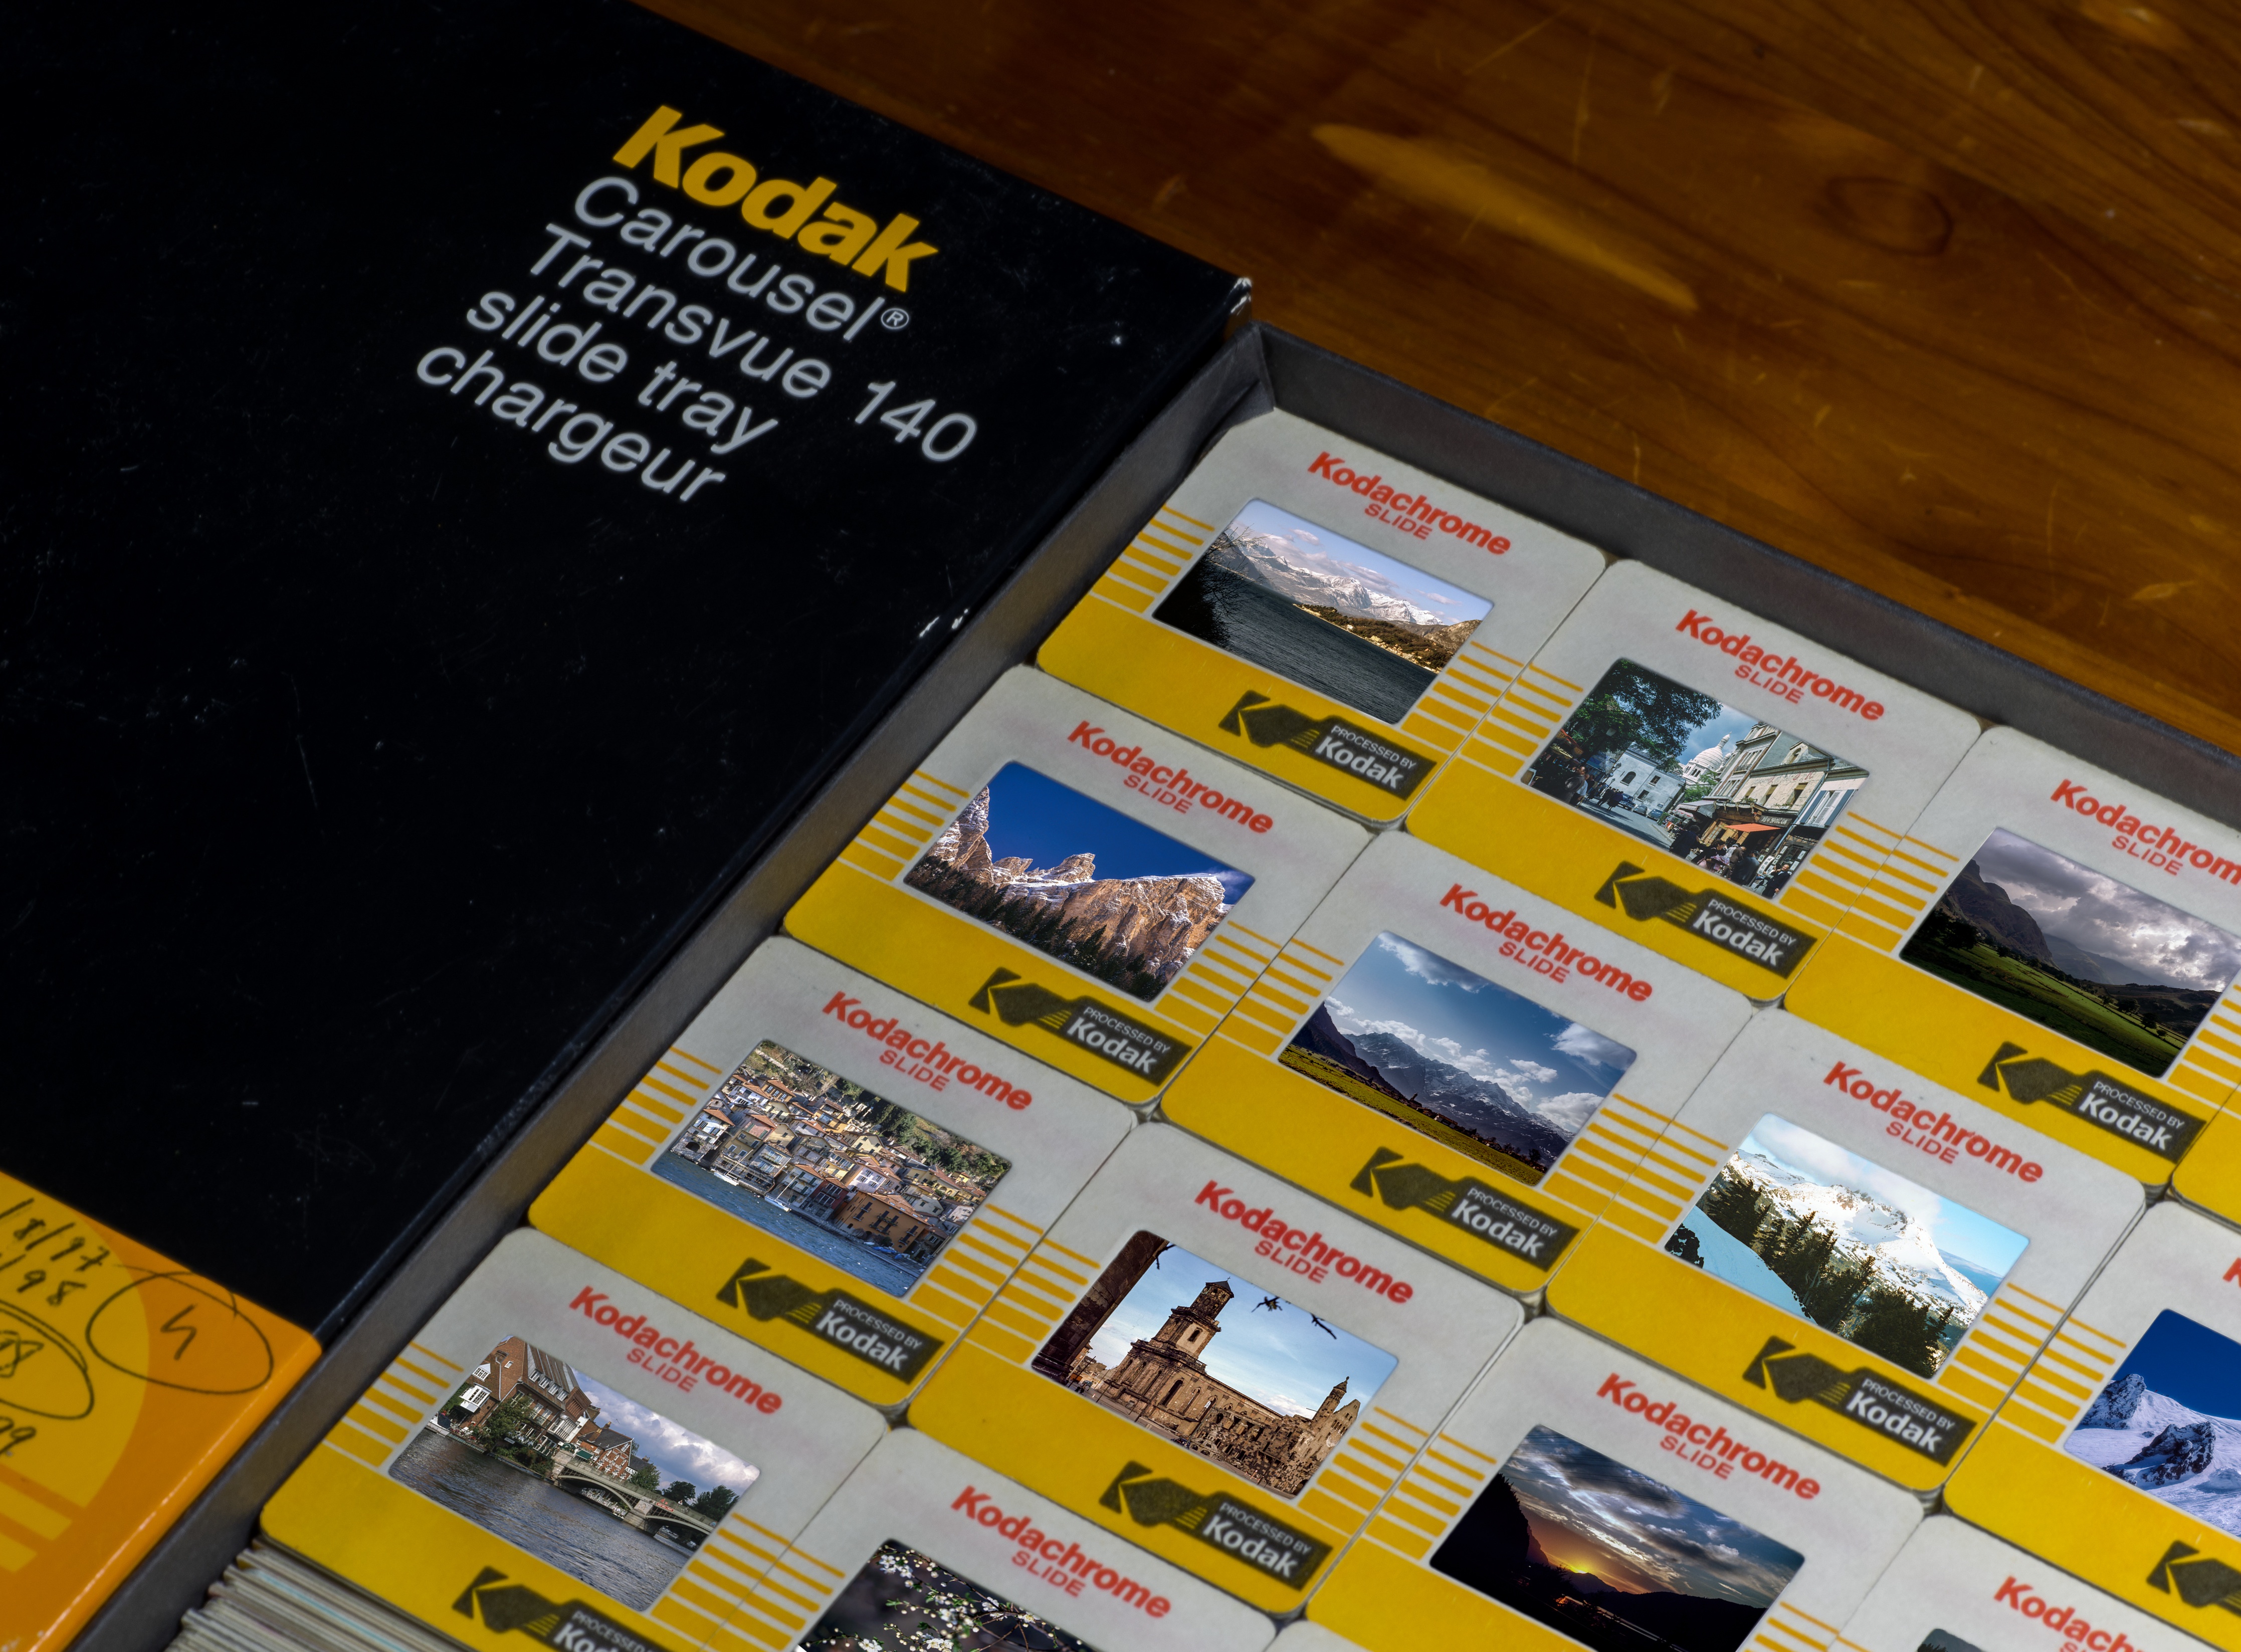
advertising, brand, design